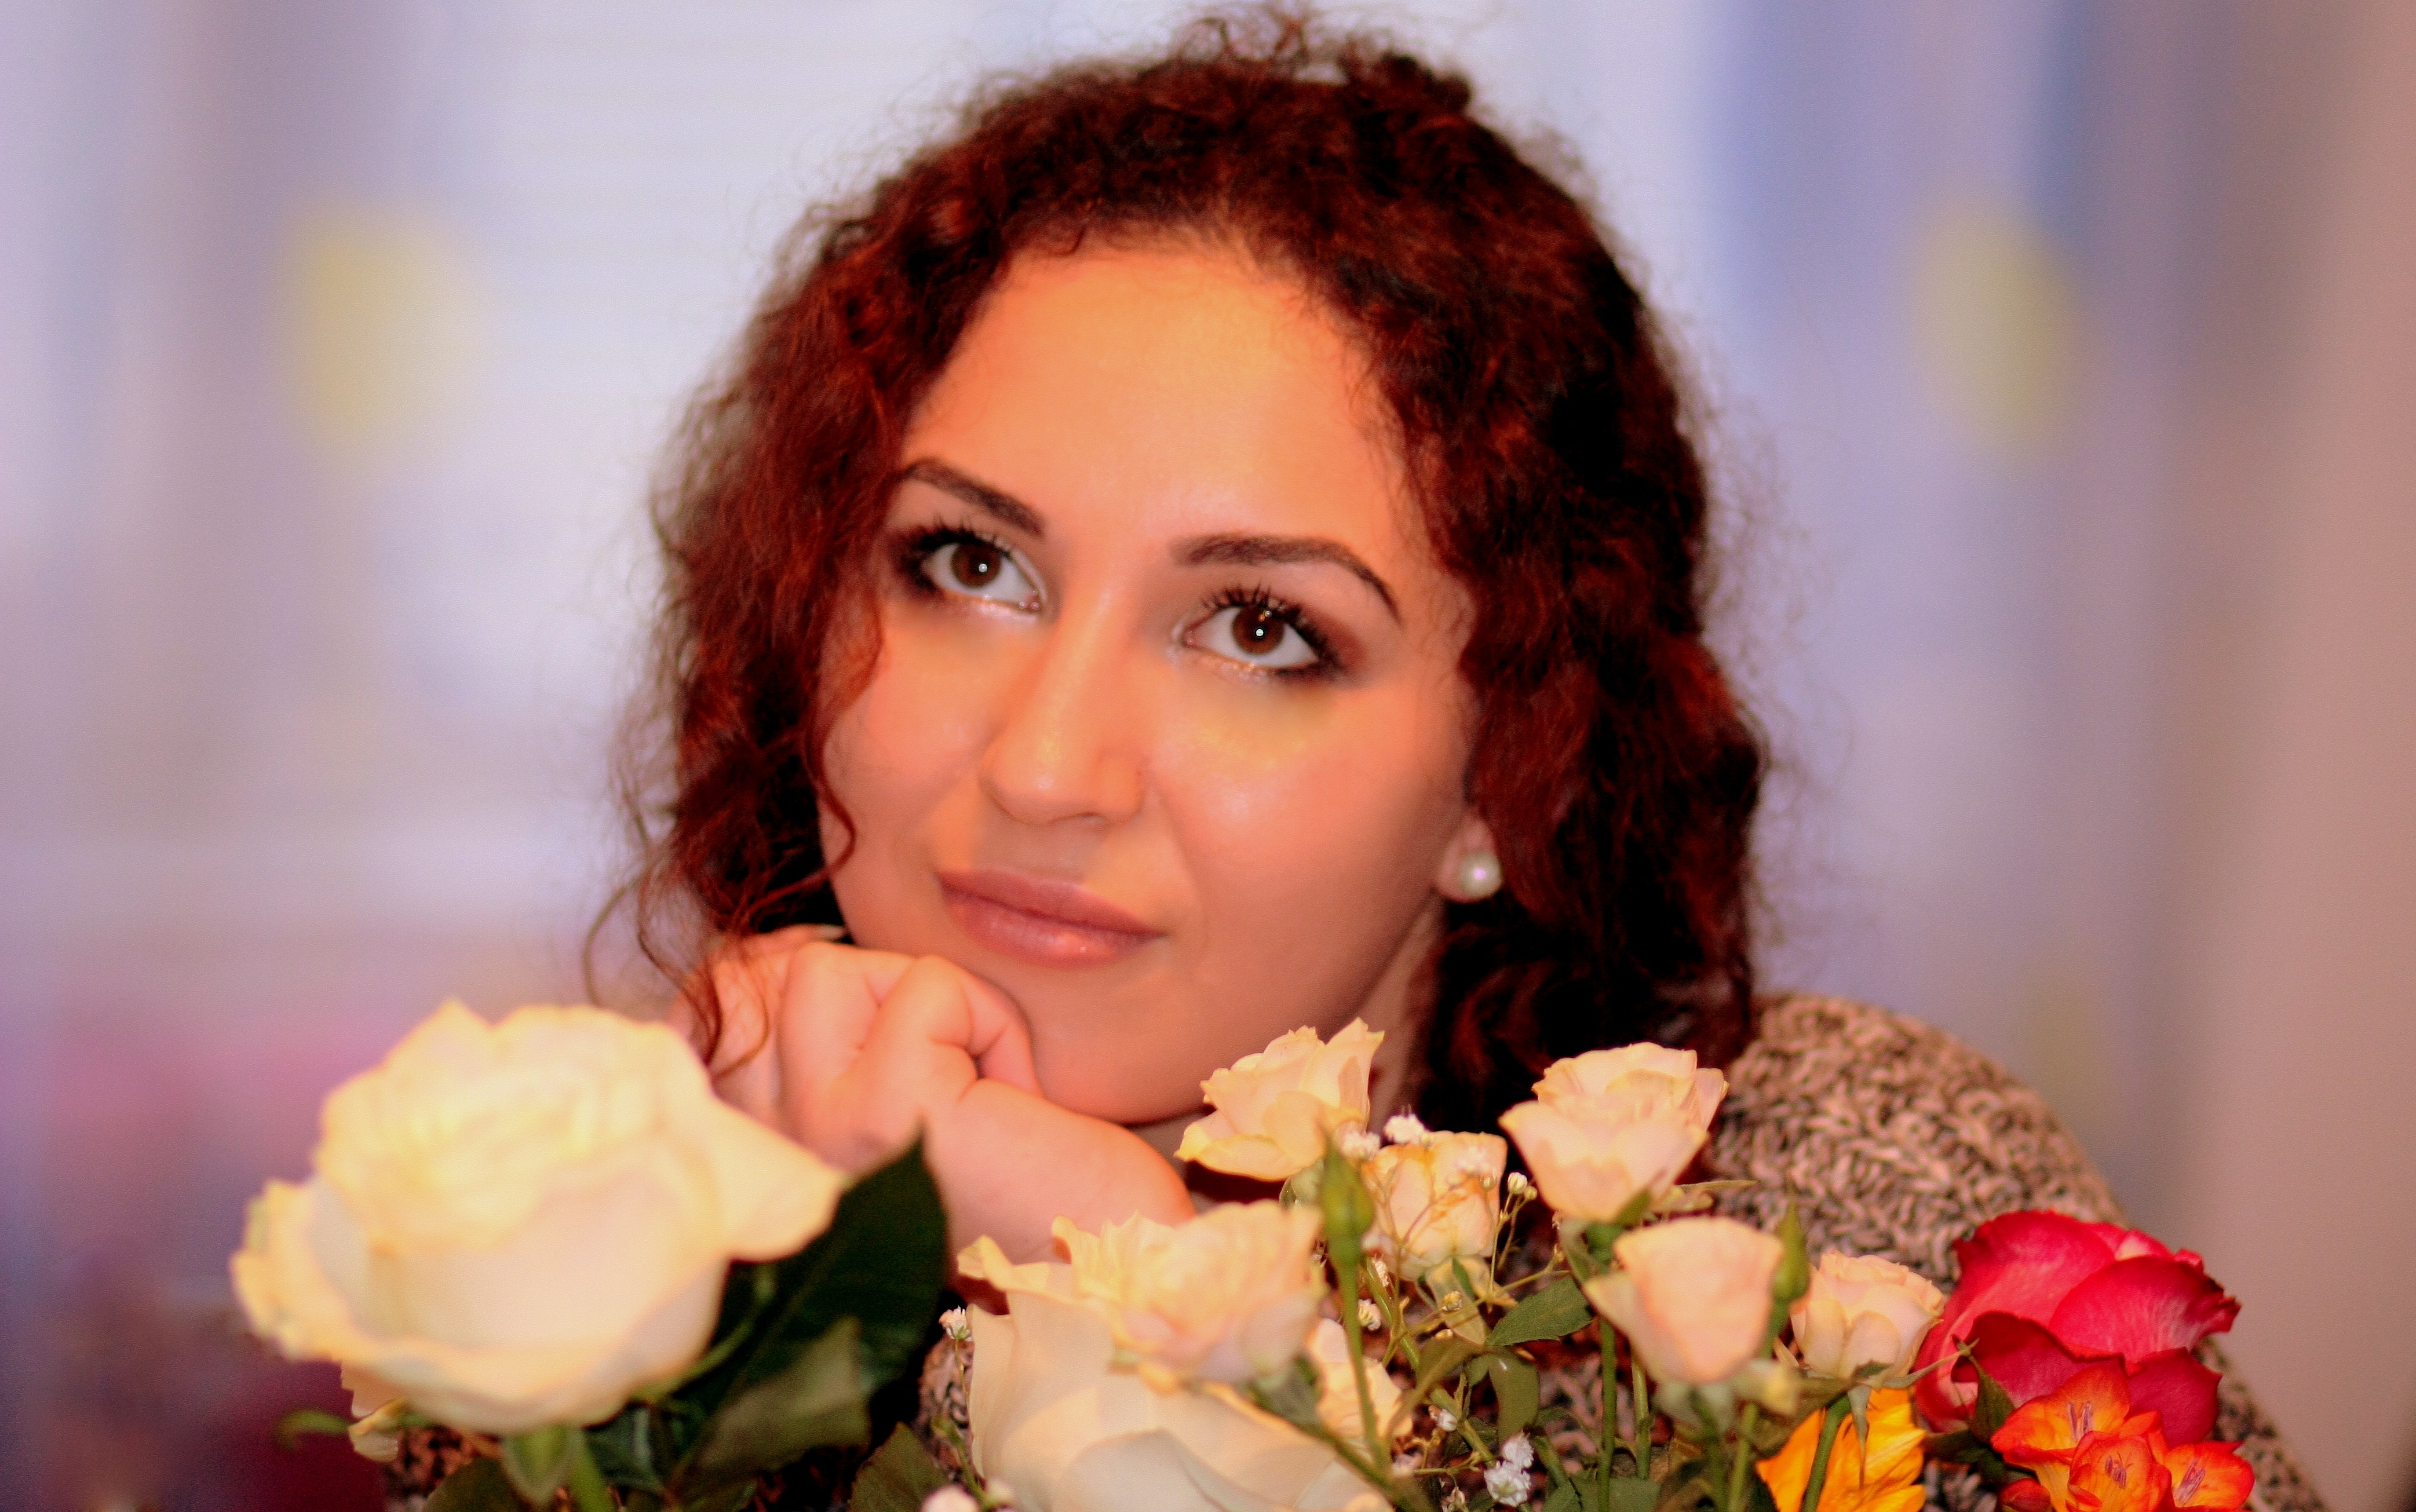
person, girl, woman, photography, flower, portrait, model, romantic, lady, bride, flowers, close up, eye, beauty, photo shoot, portrait photography